Hypodermic needle

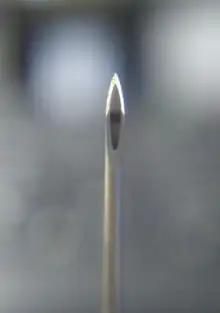
A hypodermic needle tip under microscope

Six hypodermic needles on Luer connectors. These needles are normally used with other medical devices, such as a syringe; from top to bottom: